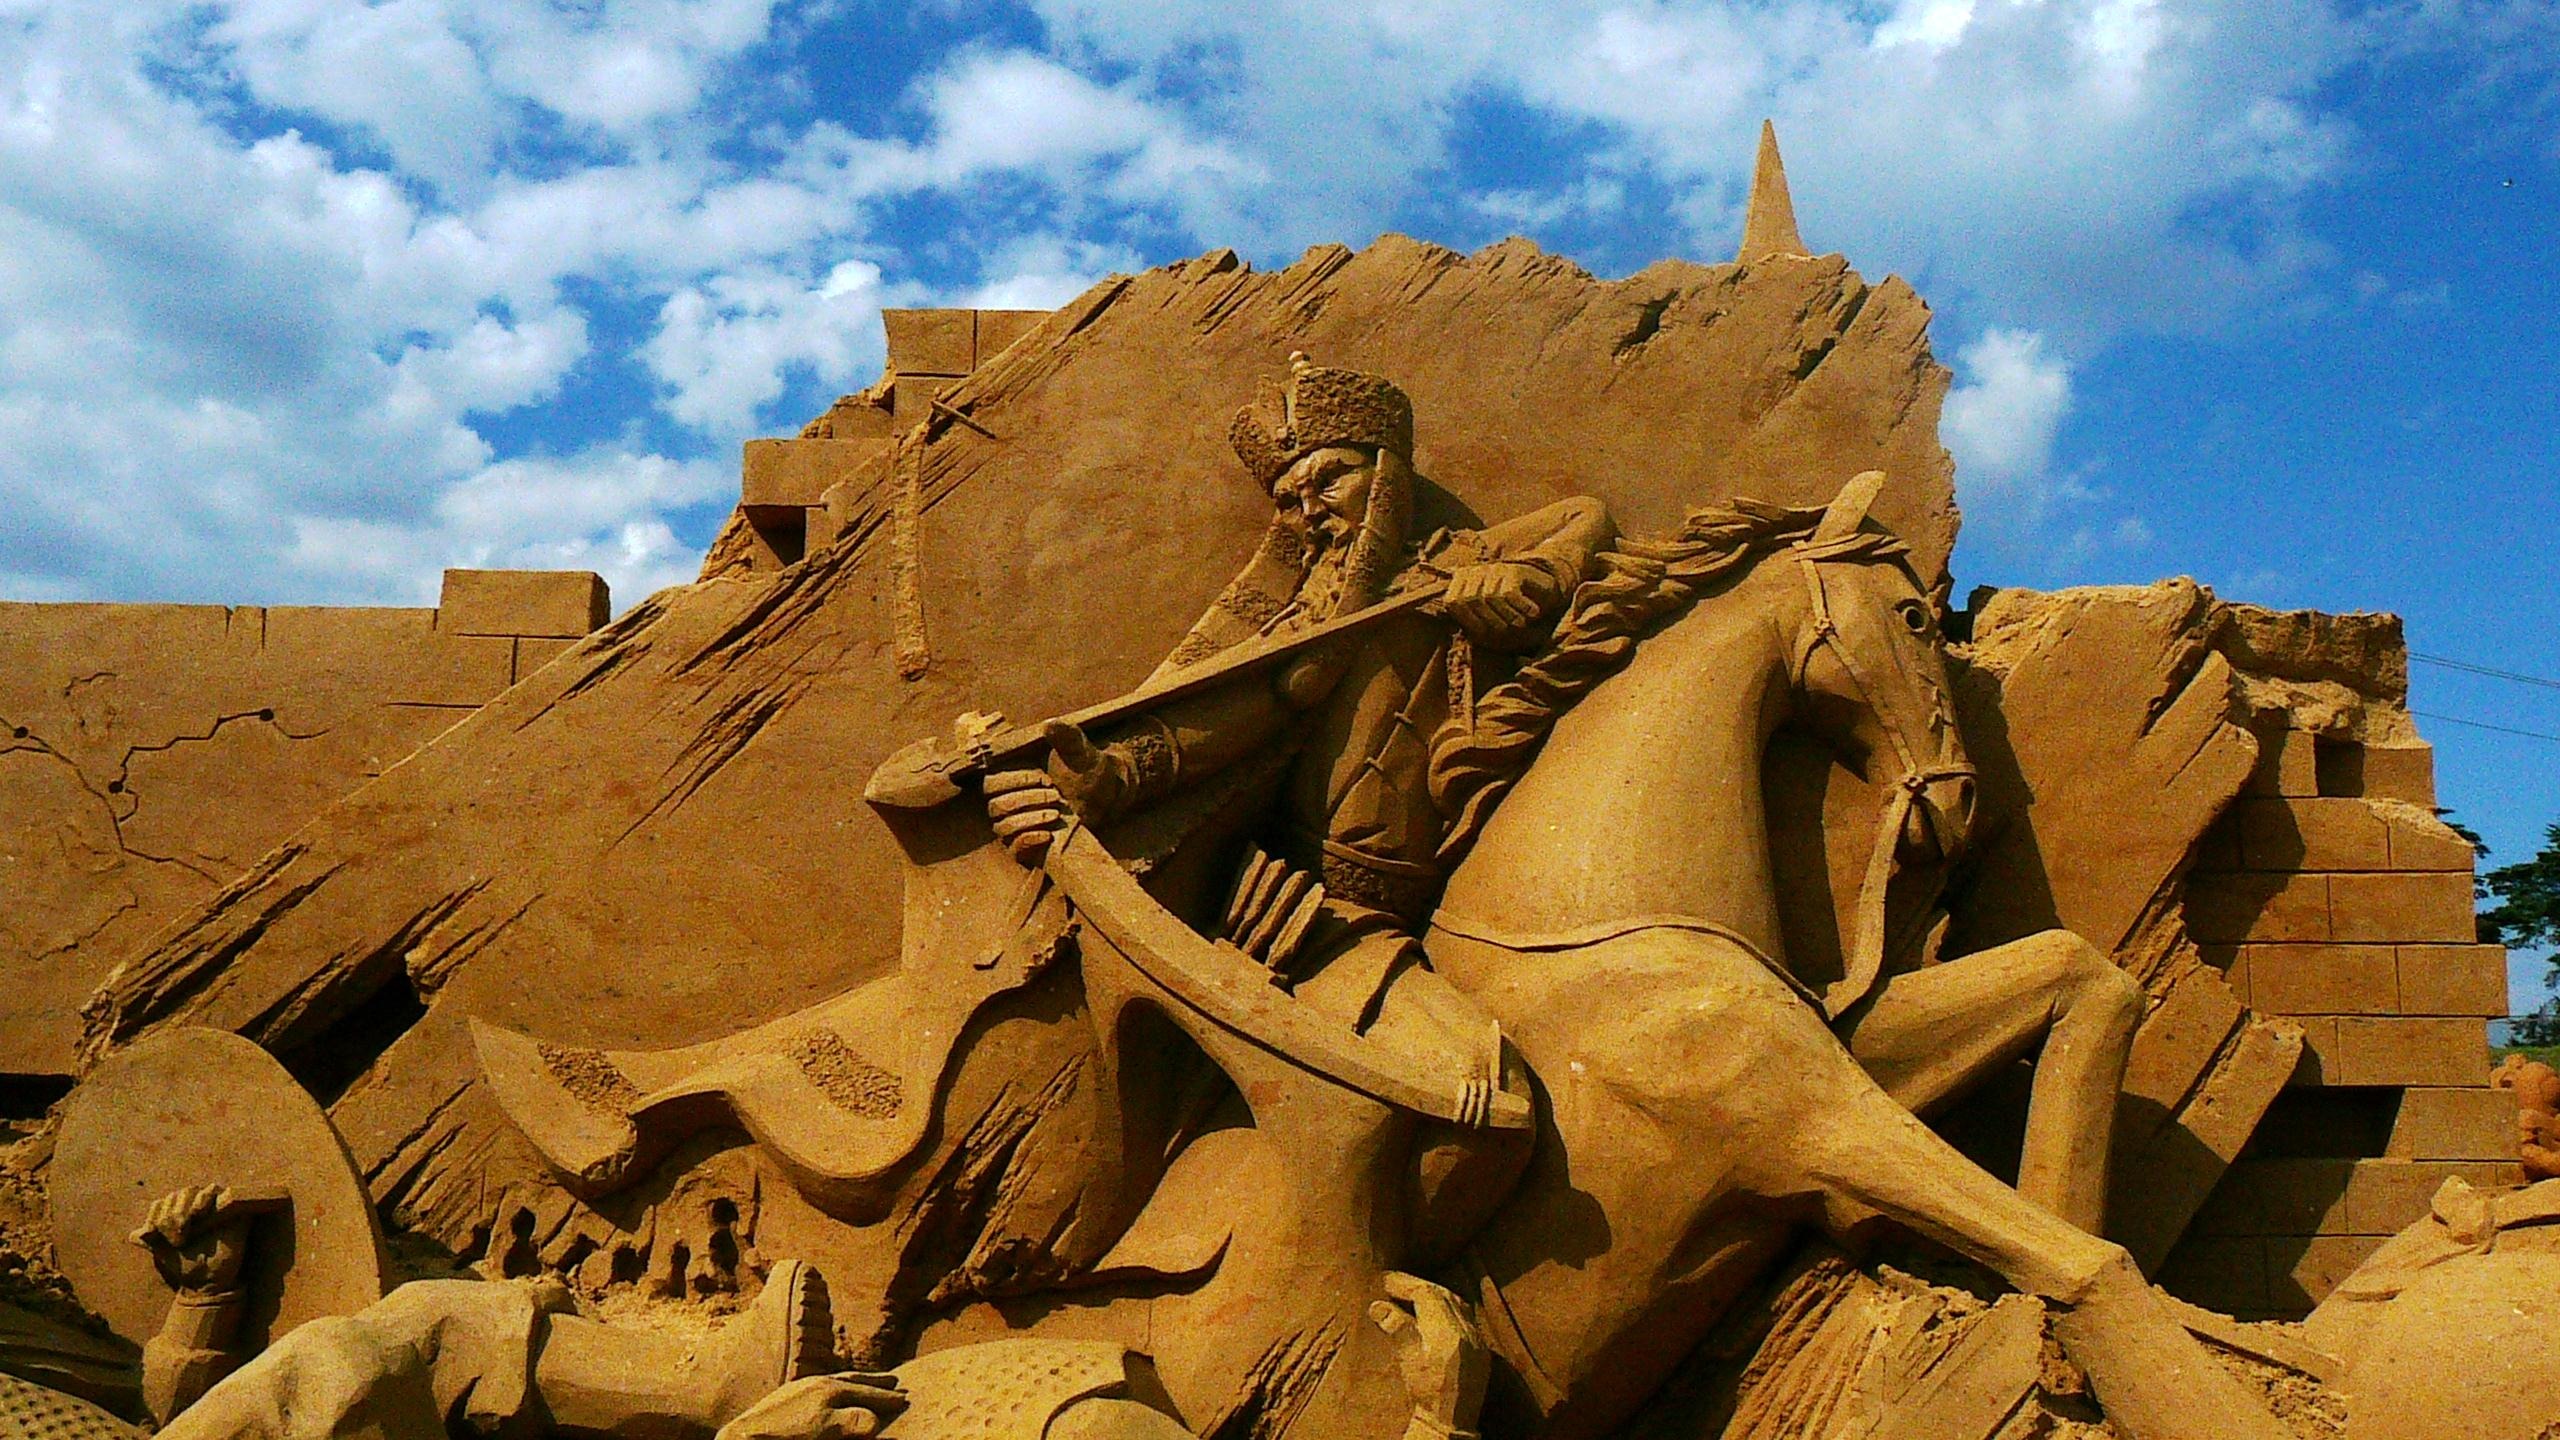
sand, rock, sky, monument, formation, rider, horse, blue, material, sculpture, art, temple, badlands, warrior, sand art, ancient history, sandsculpting